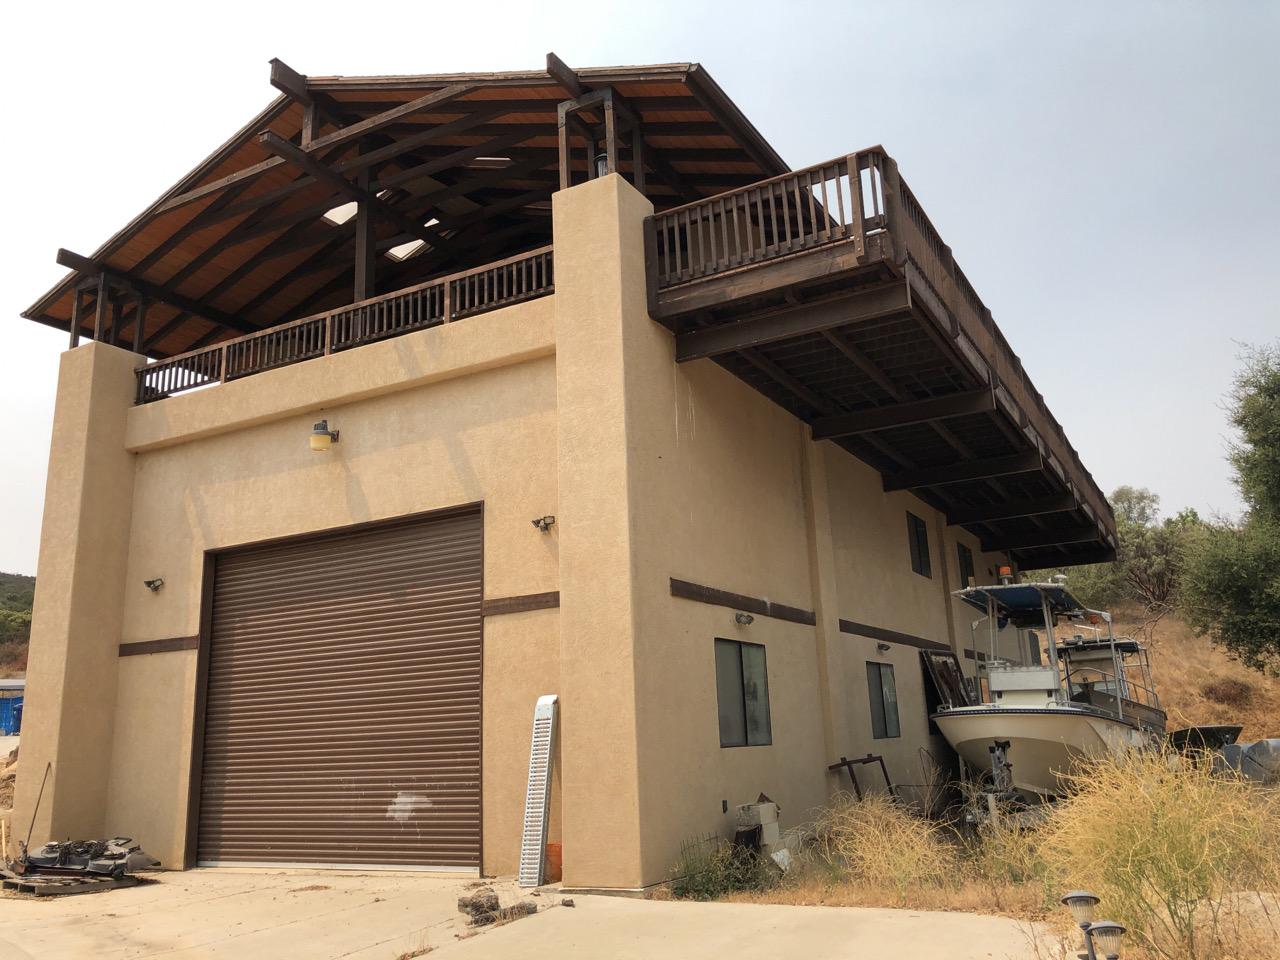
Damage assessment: no_damage